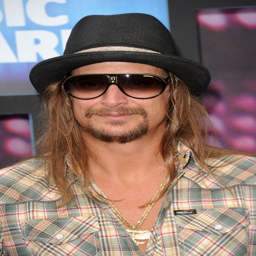
rock artist paired his fedora hat with these sunglasses .